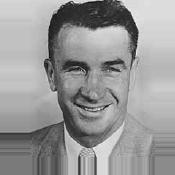
Age: 39